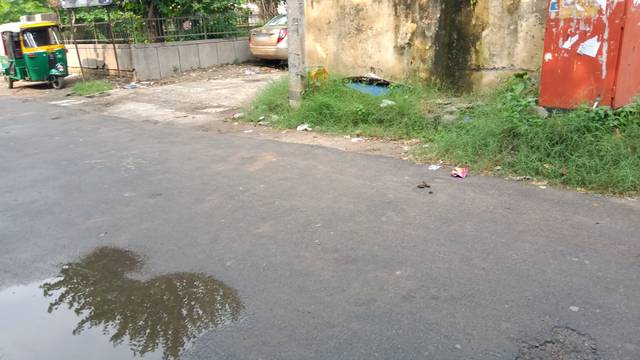
Region: India
Coordinates: 28.578, 77.247